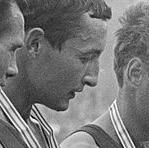
Age: 26